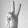
ASL letter: V